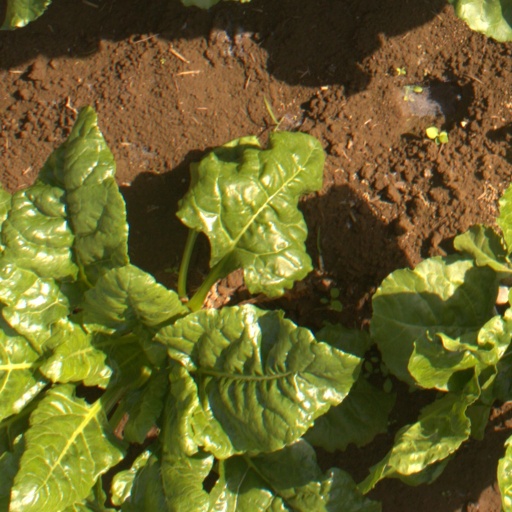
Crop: sugar beet